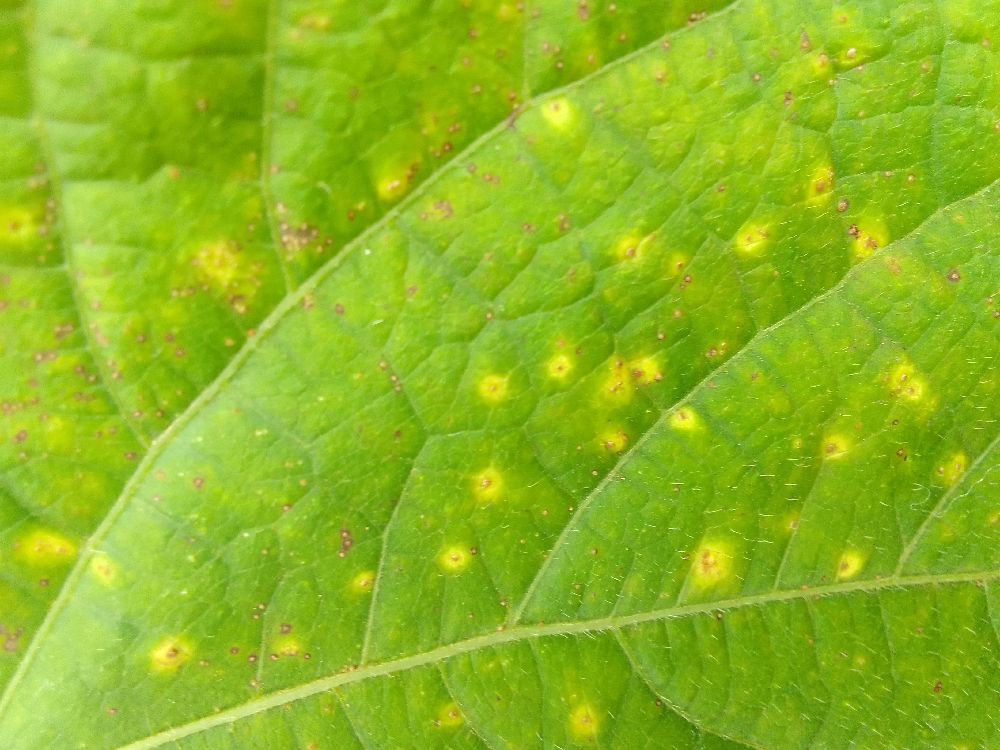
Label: rust